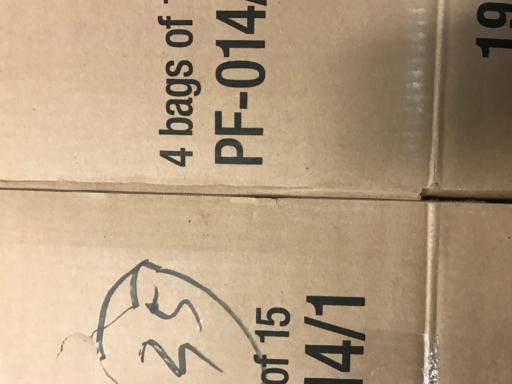
Waste category: cardboard